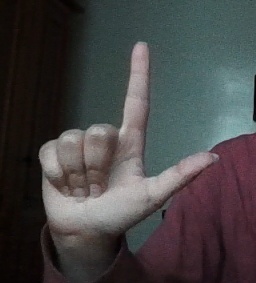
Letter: laam